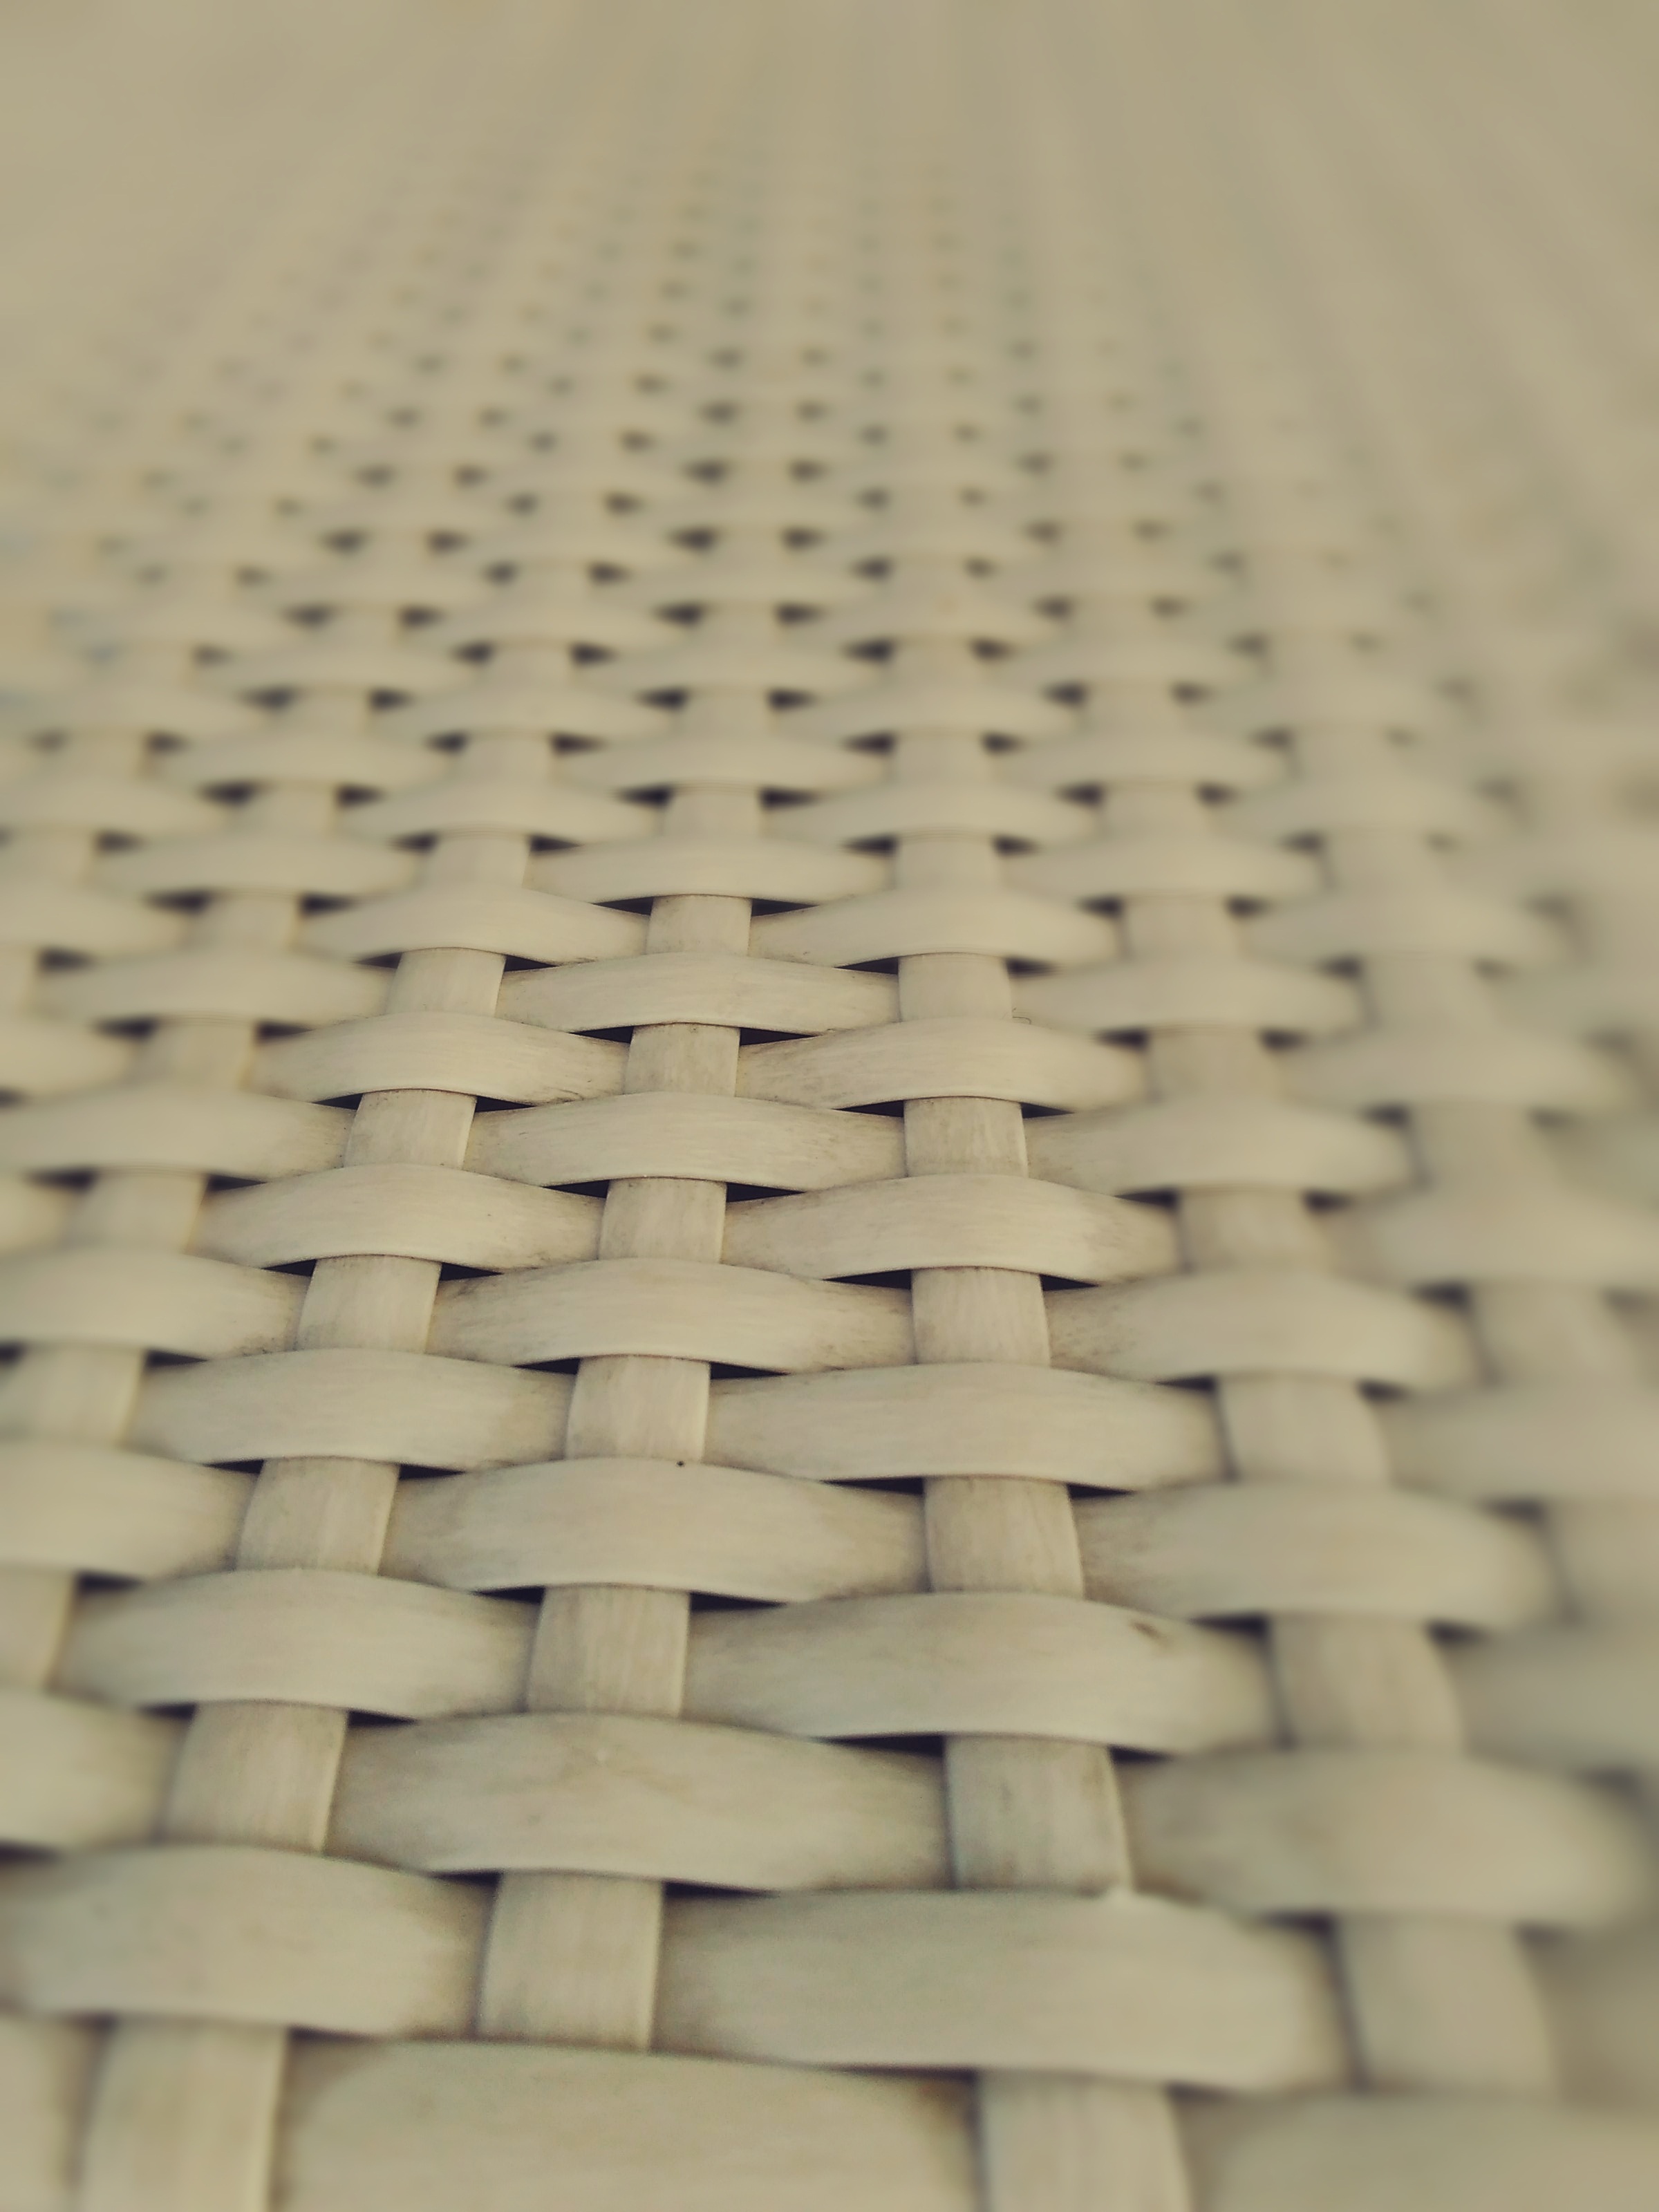
wing, wood, white, texture, plastic, chair, floor, interior, old, home, decoration, pattern, line, grunge, exterior, furniture, material, surface, close up, lines, wooden, style, armchair, shape, flooring